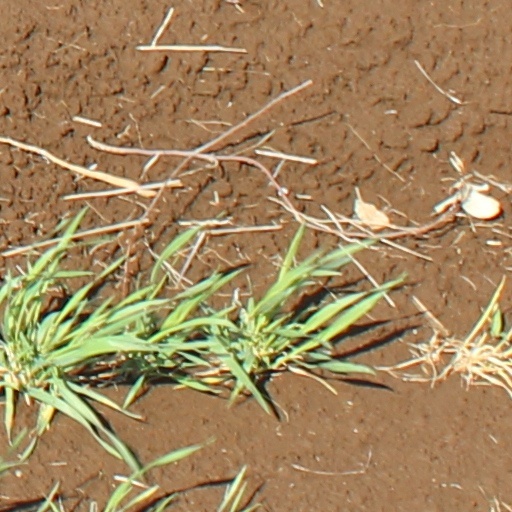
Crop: wheat